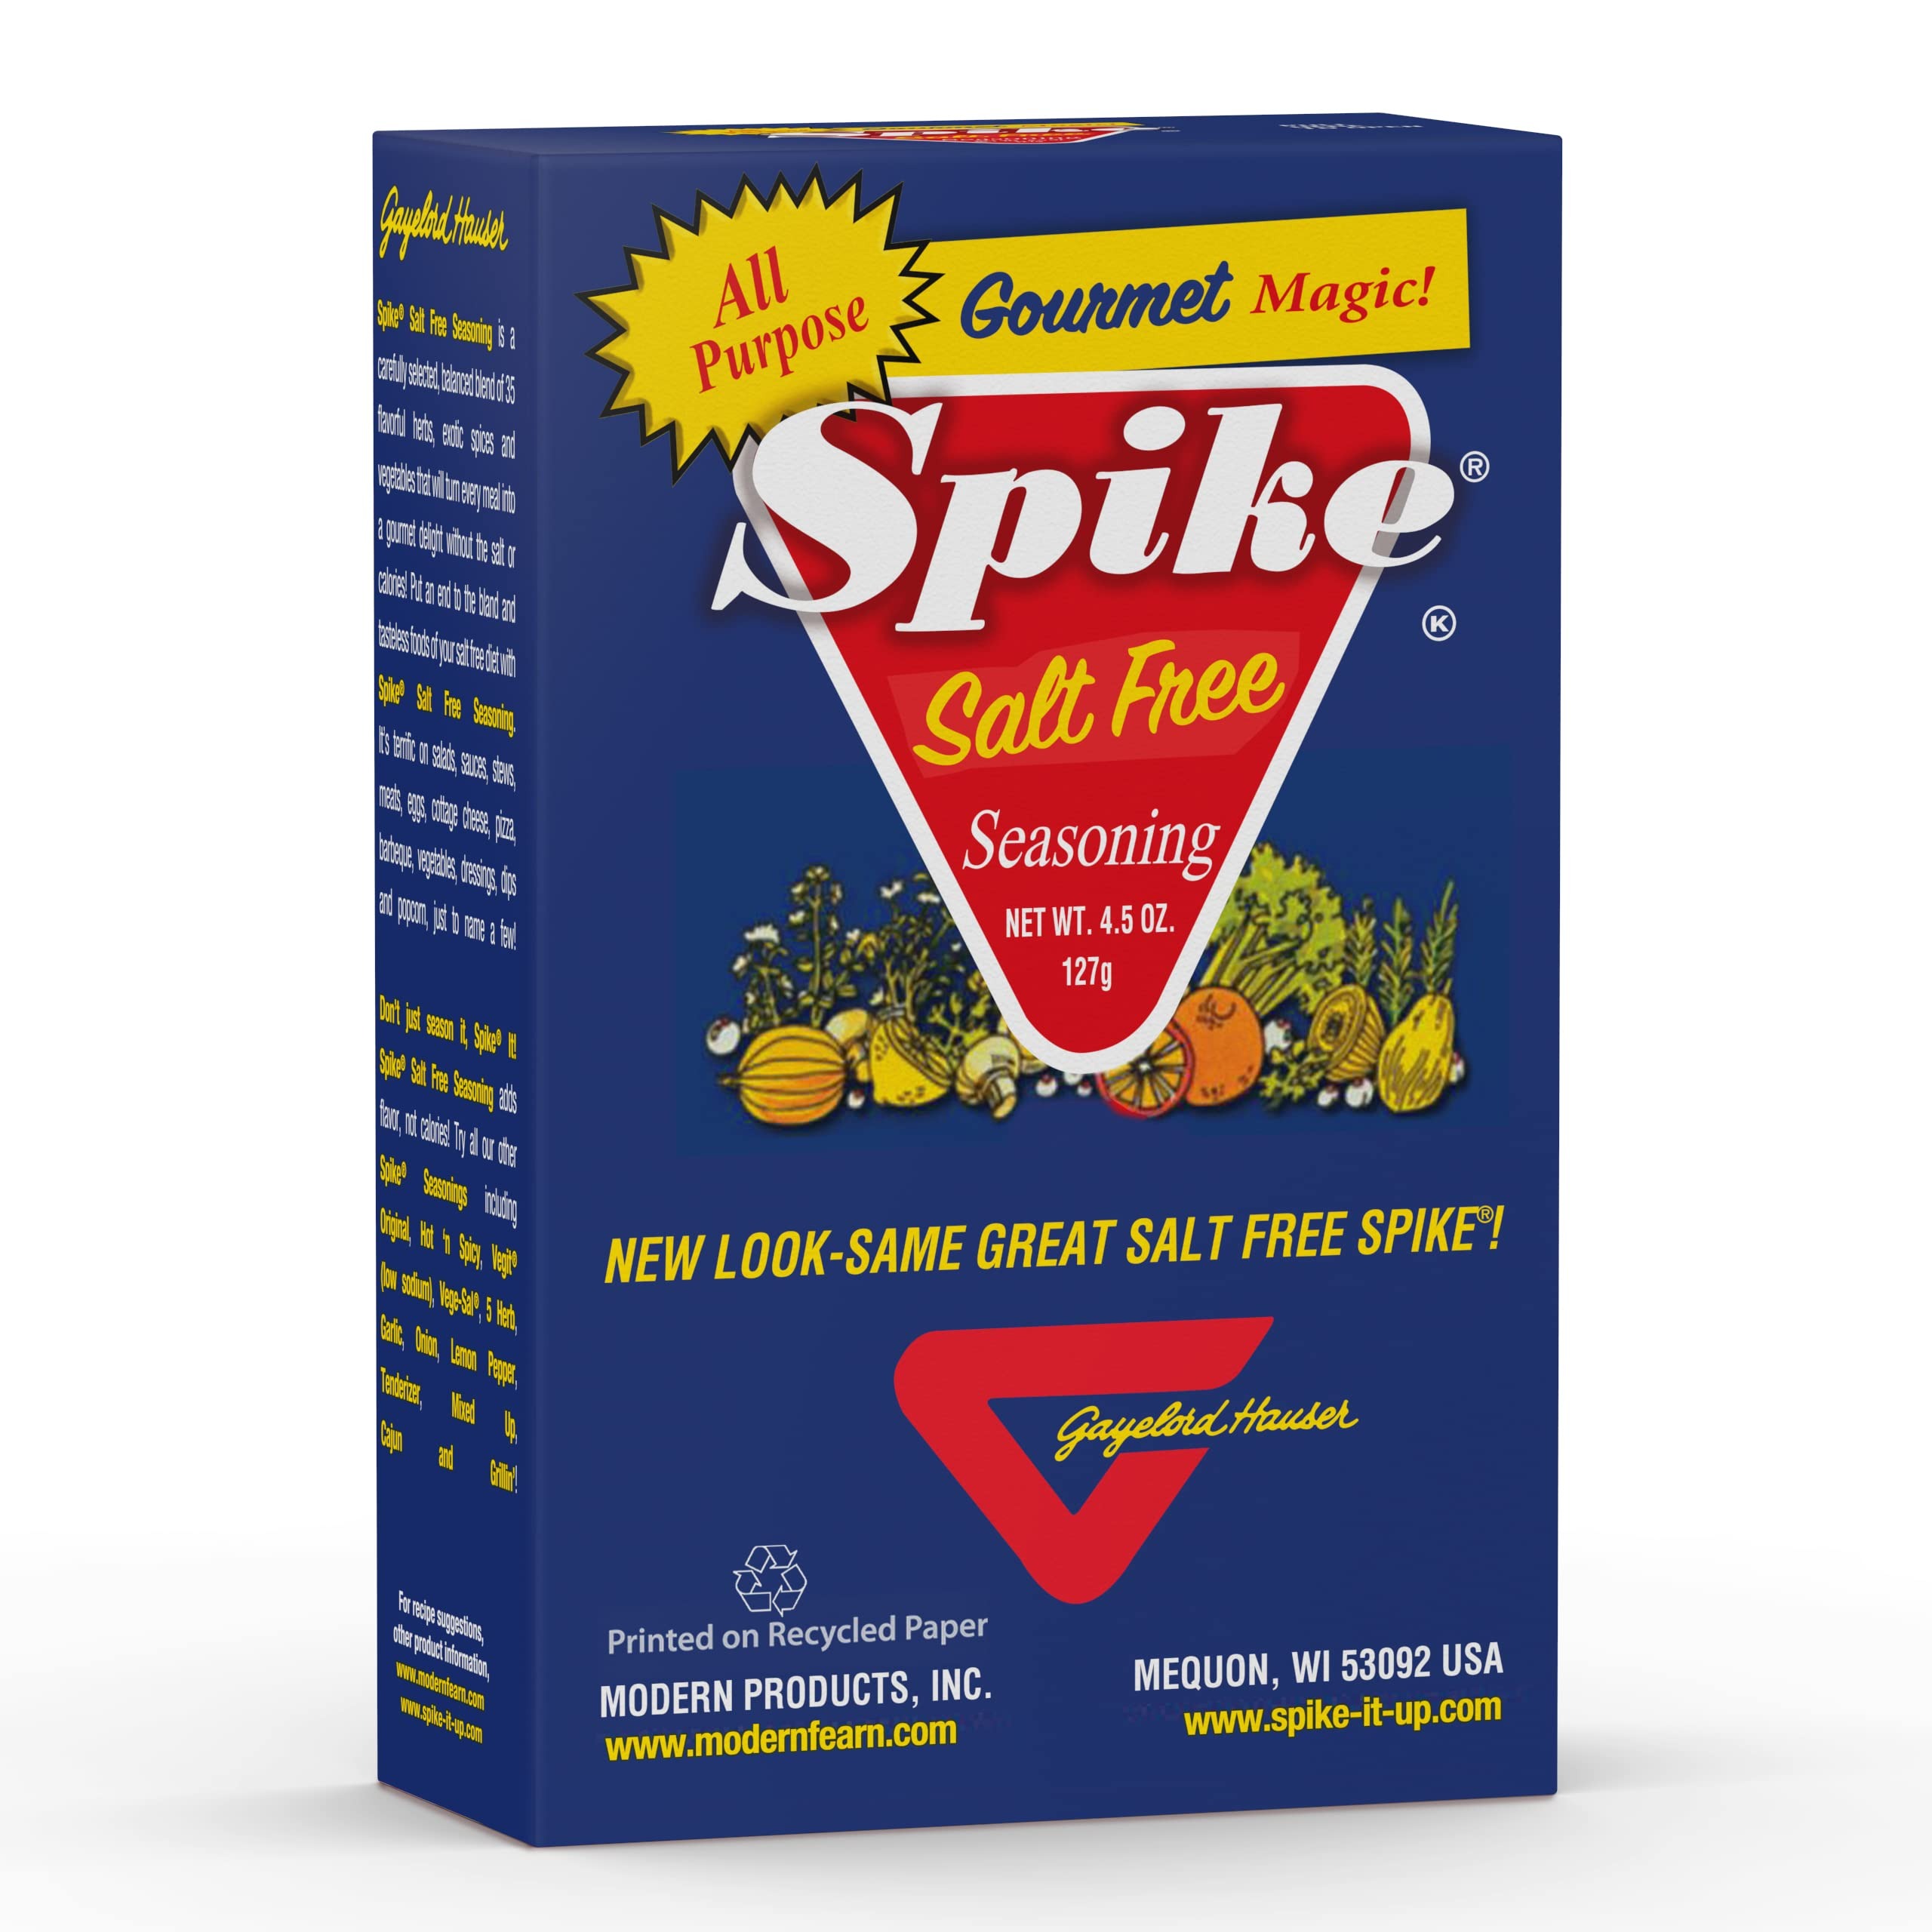
Item Name: Spike Seasoning - Salt Free All Purpose Seasoning
Bullet Point 1: SALT FREE & SODIUM FREE: A balanced blend of spices, herbs, and natural ingredients combined without salt or sodium provides a healthy dose of flavor to raw or cooked foods. Boost flavors without the undesirable effects of salt and sodium.
Bullet Point 2: FLAVOR PROFILE: Notes of sweet, savory, and zesty flavors combine to create the perfect seasoning for your dish. Ingredients are exotic spices and vegetables including, onion, garlic, oregano, thyme, dill, horseradish, and more.
Bullet Point 3: SPRINKLE IT ON: Spike Salt Free Magic Seasoning is versatile and can be used as a perfect poultry seasoning or popcorn seasoning. Shake it on foods like fish or vegetables prior to cooking or season salads and side dishes just before serving.
Bullet Point 4: SPOON IT IN: Enhance soups, stews, and sauces by spooning in Salt Magic seasoning. Perfect for bringing the taste of your favorite foods and recipes cooked in a slow cooker, crockpot, Instant Pot, or even an Air Fryer to the next level.
Bullet Point 5: GOURMET TASTE EXPERTLY DEVELOPED: Internationally acclaimed gourmet nutritionist, Gayelord Hauser, developed Salt Free Magic gourmet seasoning to combine meeting nutritional needs, natural ingredients, all with crave-able, great taste.
Value: 4.5
Unit: Ounce

Price: 11.99